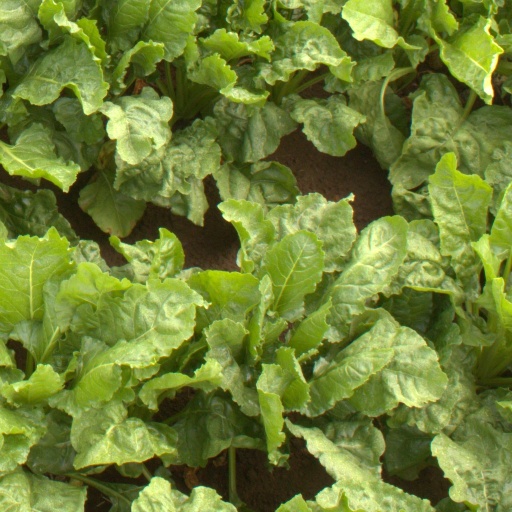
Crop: sugar beet